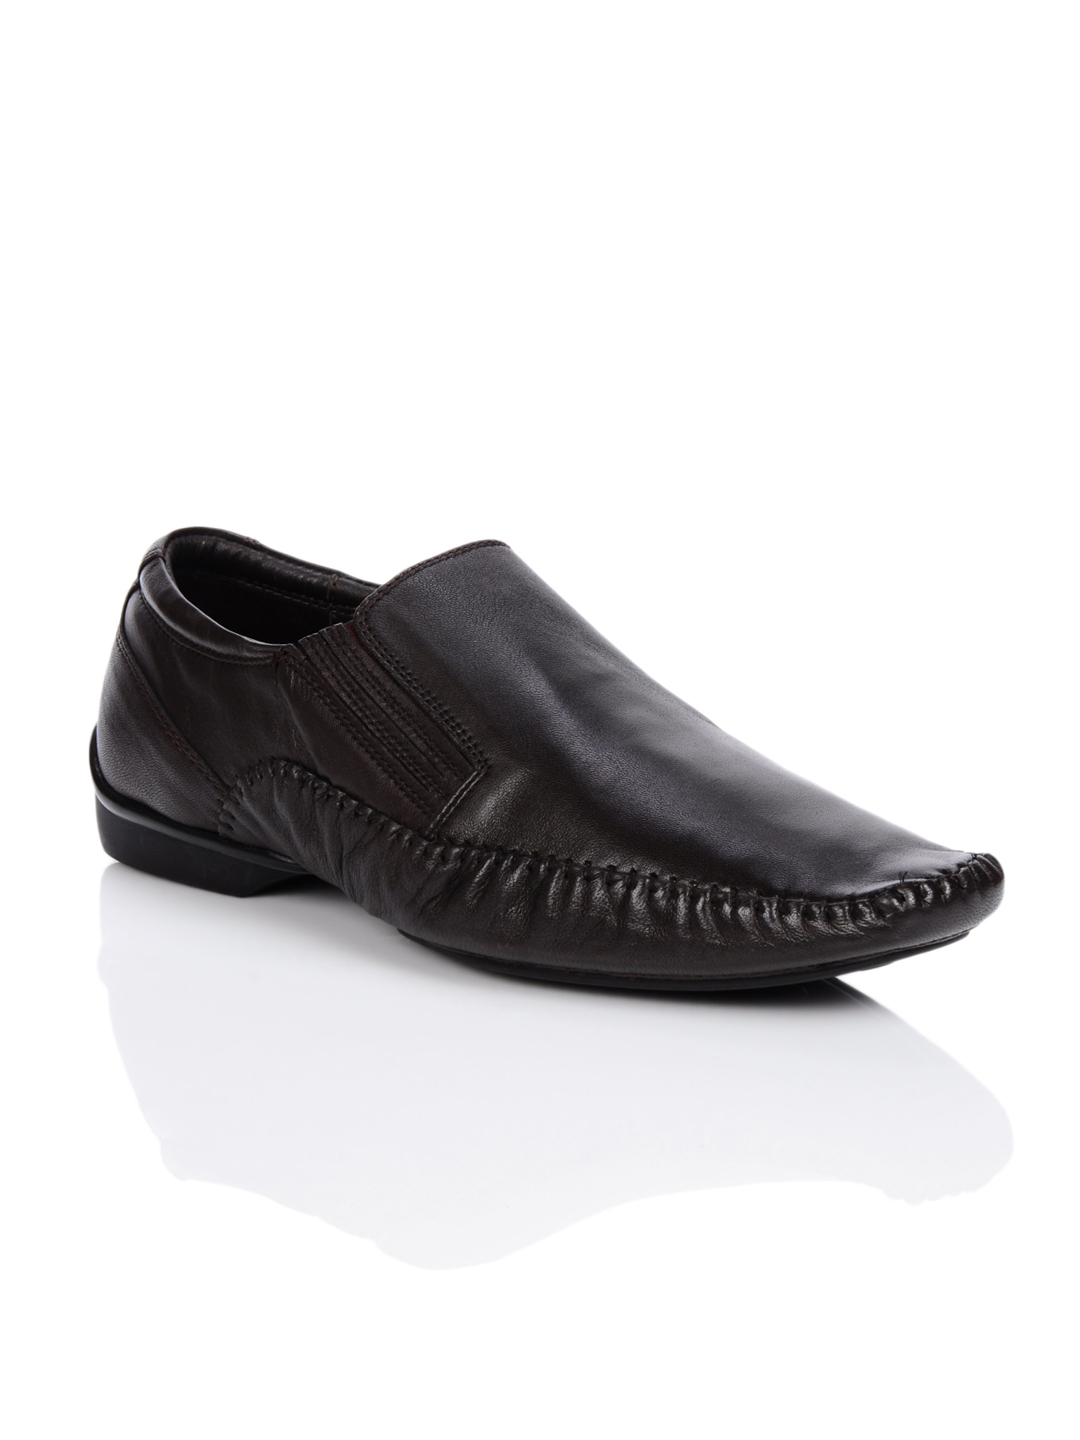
Franco Leone Men Brown Formal Shoes
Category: Footwear / Shoes / Formal Shoes
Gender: Men
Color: Brown
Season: Summer 2012
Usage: Casual